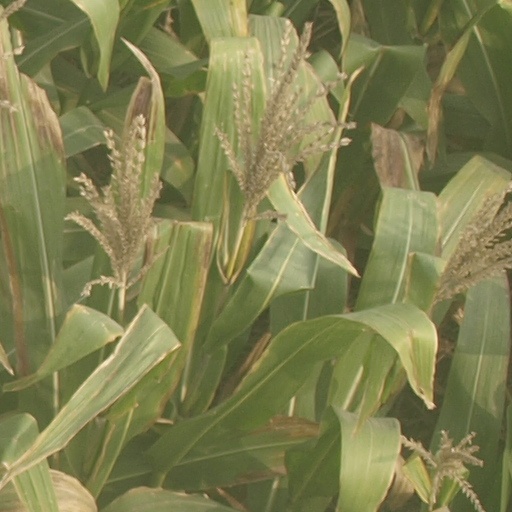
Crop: maize; corn